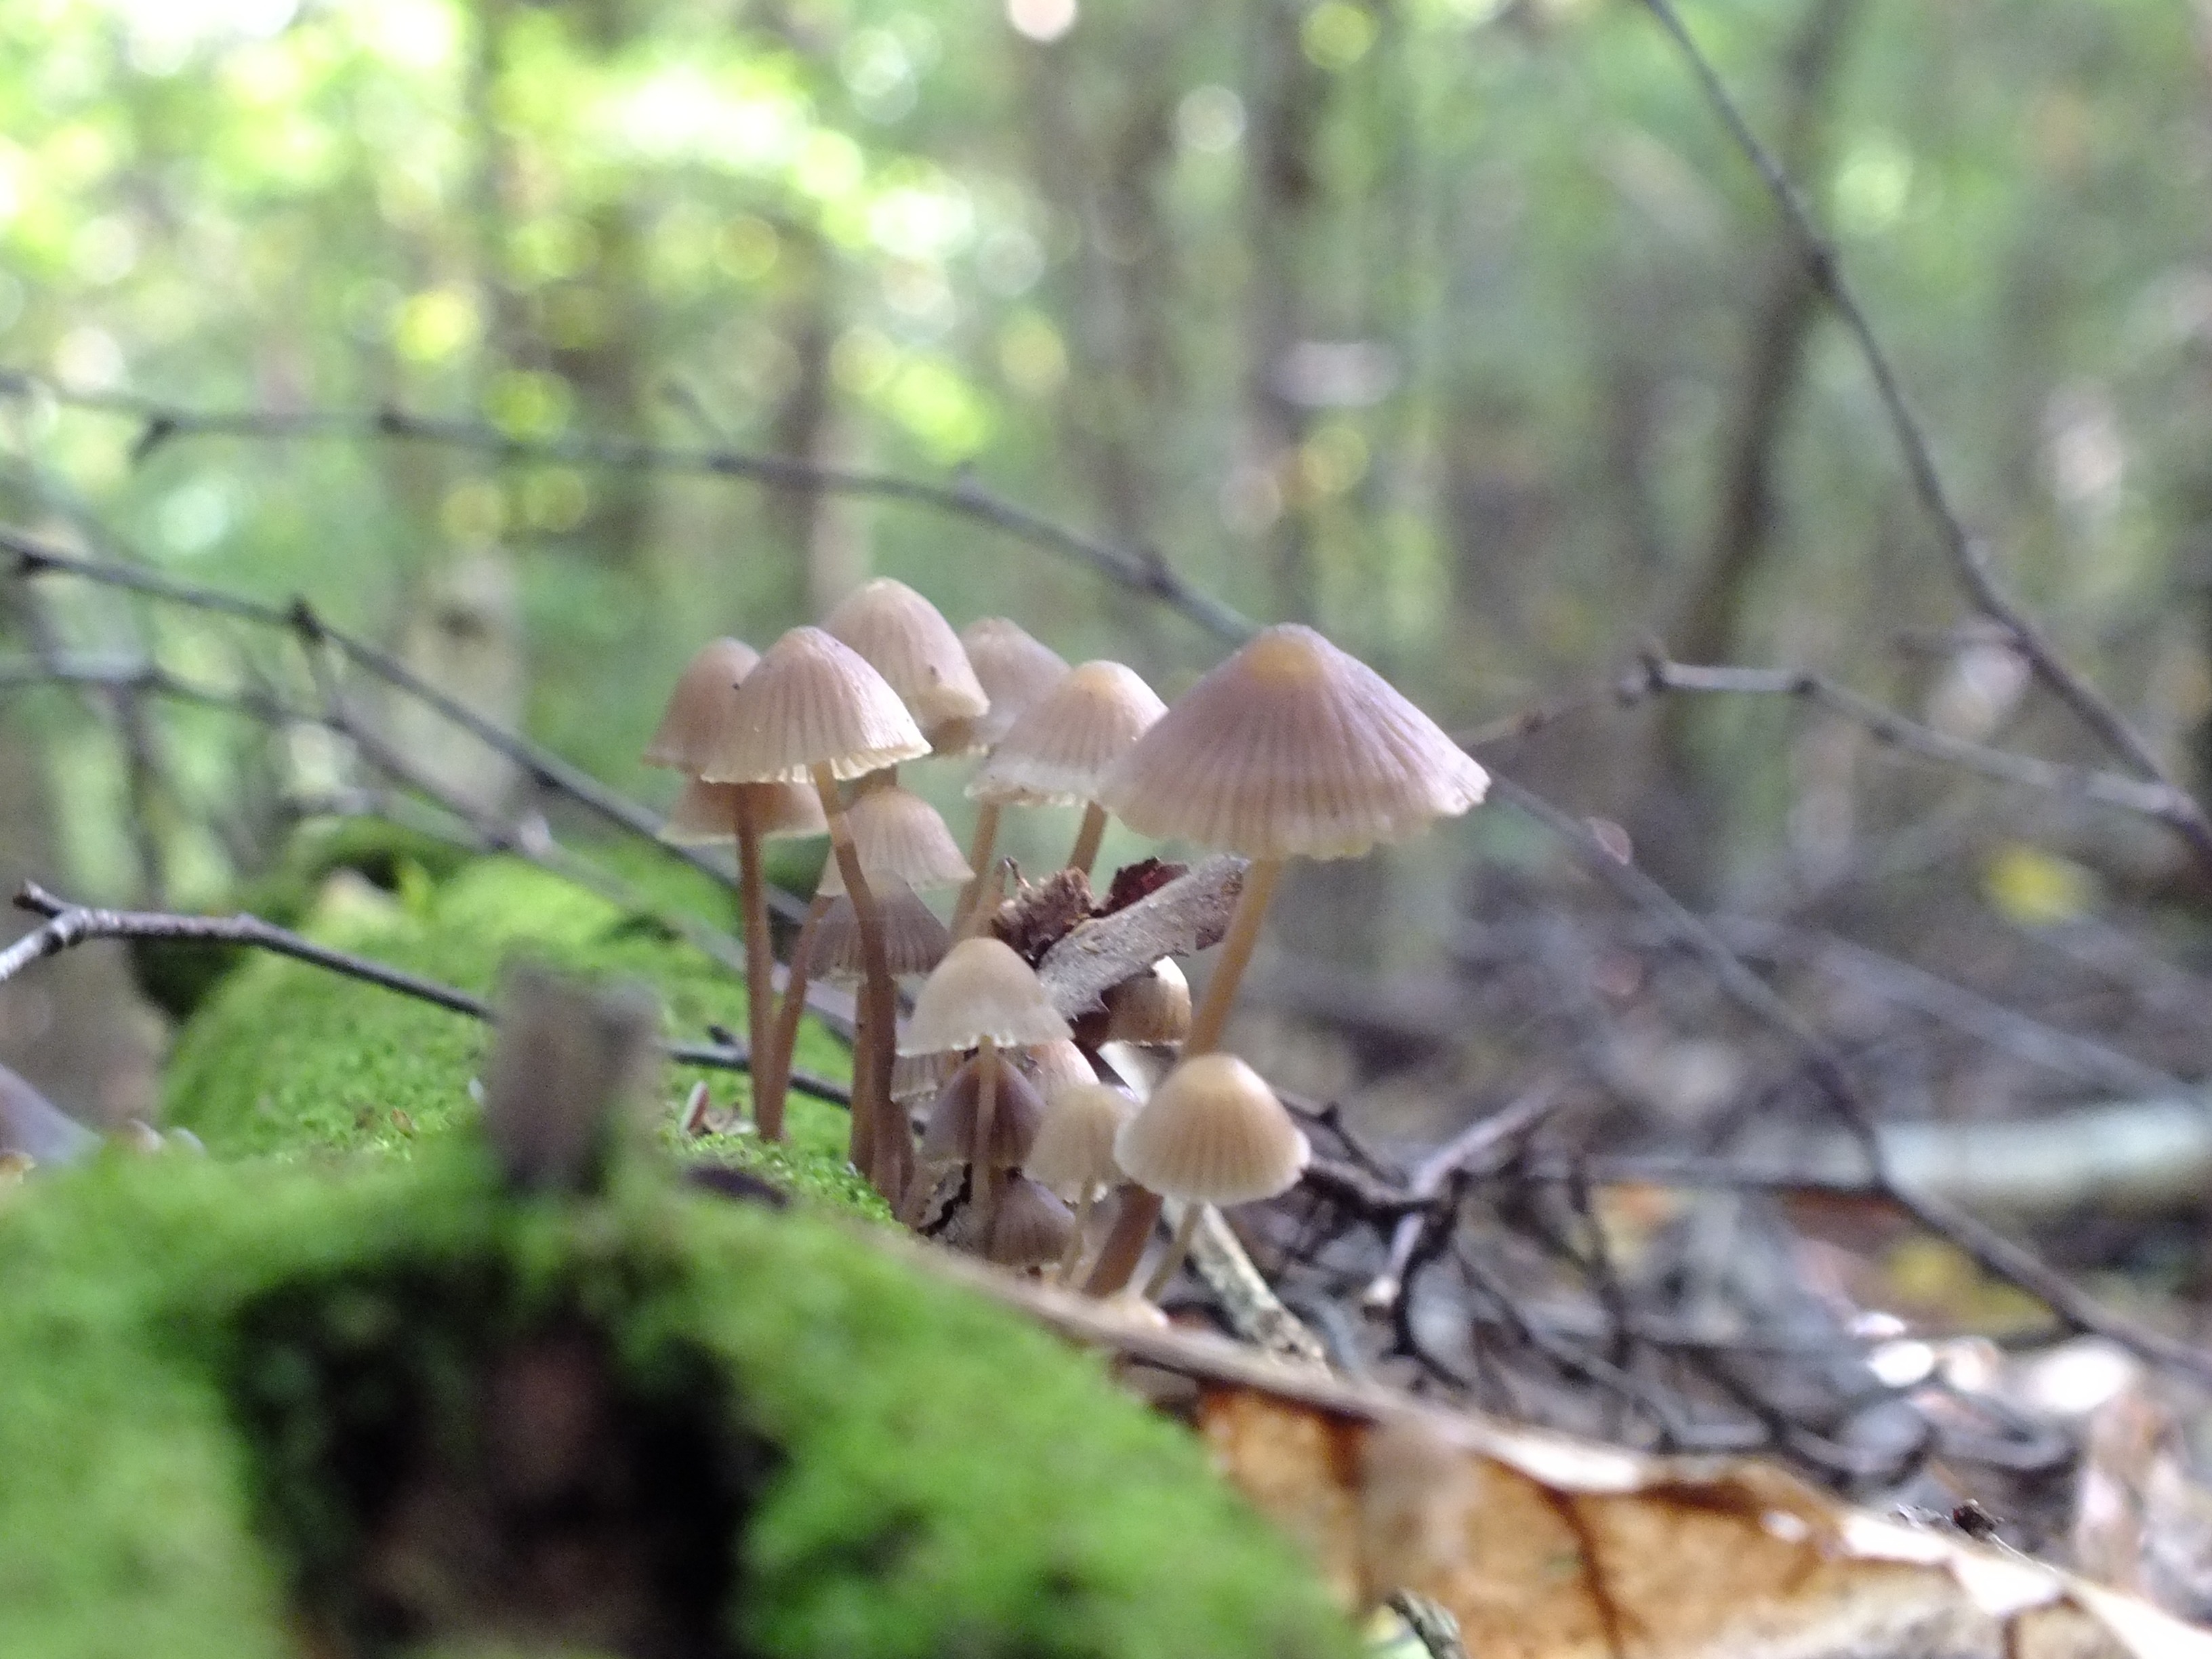
nature, forest, branch, flower, macro, autumn, botany, mushroom, flora, fauna, fungus, mushrooms, woodland, habitat, bolete, auriculariales, agaricus, oyster mushroom, edible mushroom, natural environment, agaricomycetes, agaricaceae, penny bun, auriculariaceae